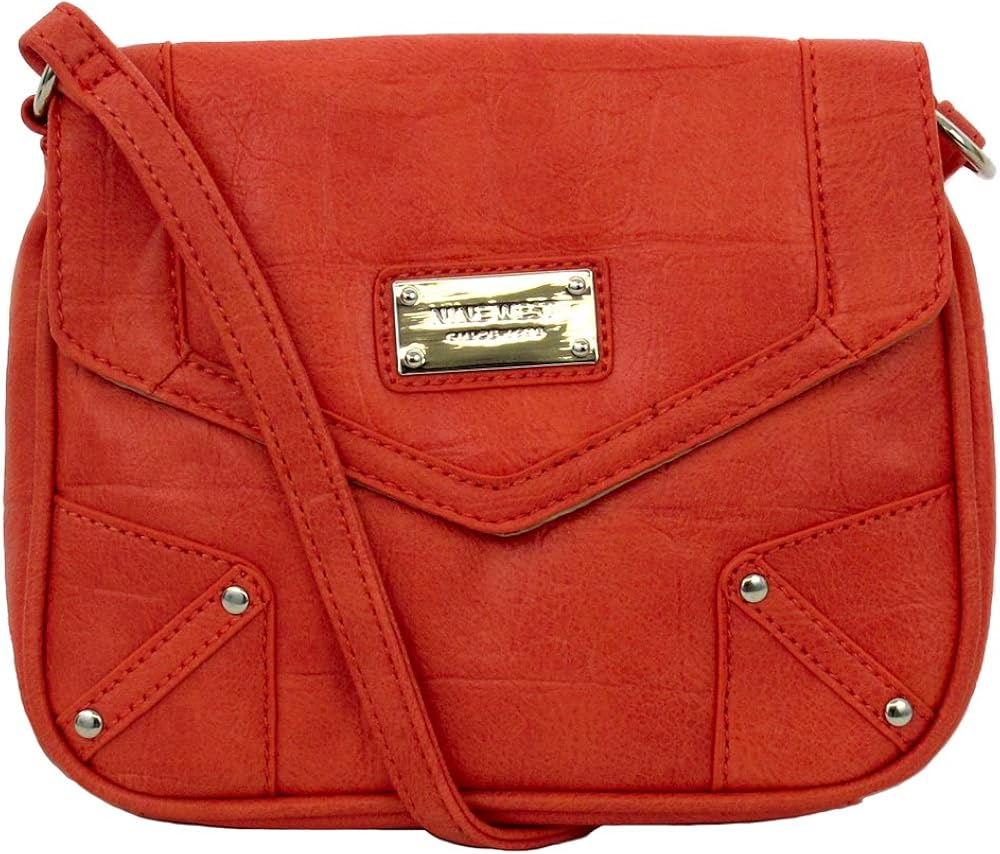
Nine West Murray Crossbody
Category: AMAZON FASHION
This Nine West Murray Crossbody is perfect for summer fun! The crossbody’s front features an unpolished Croco finish with silver-tone hardware accents and a Nine West logo plate. This discount designer crossbody also includes a single shoulder strap, a magnetic closure and an exterior back pocket. The Nine West Murray crossbody’s interior has a fabric lining with a back wall zippered pocket.
Features: 8” Long, 6.5” Tall, 1” Wide | Handle Drop of 22”